J curve

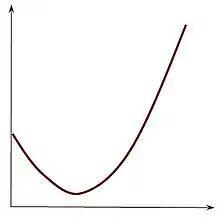
A J curve

A J curve is any of a variety of J-shaped diagrams where a curve initially falls, then steeply rises above the starting point.